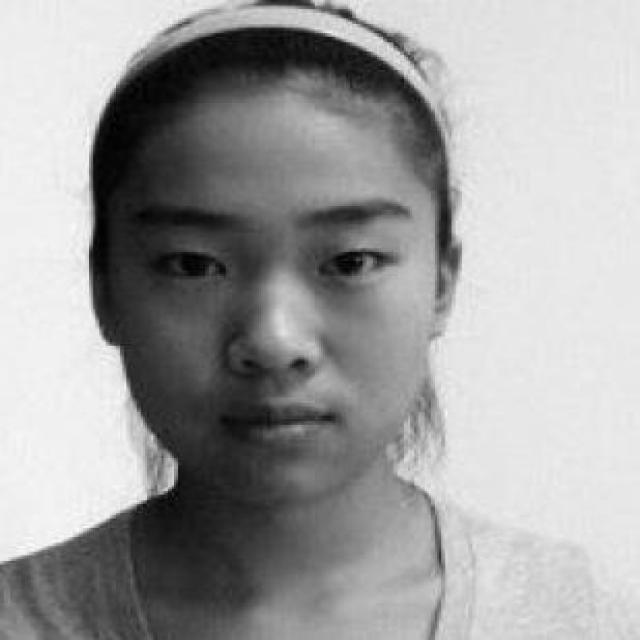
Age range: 13-20